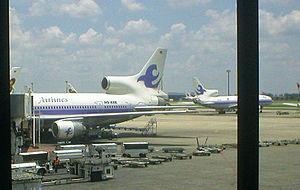
Thai Sky Airlines est une ancienne compagnie aérienne privée, basée à Bangkok en Thaïlande.